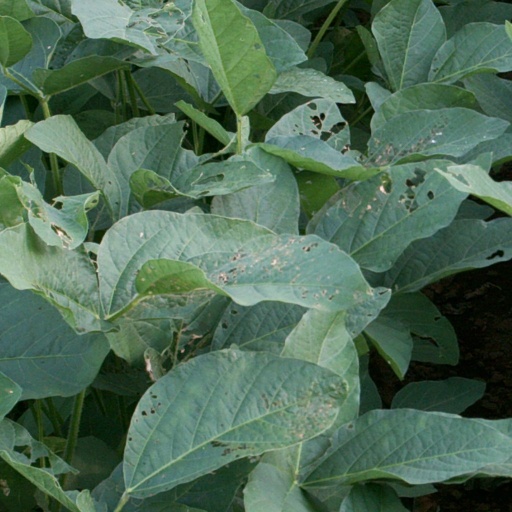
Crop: soybean